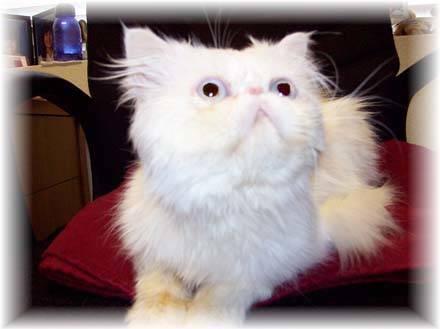
cat